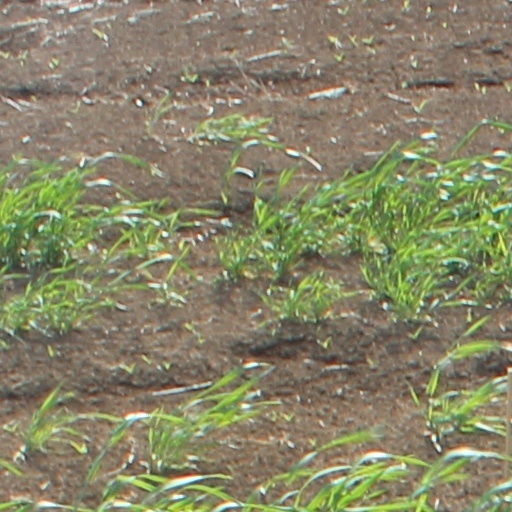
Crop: wheat